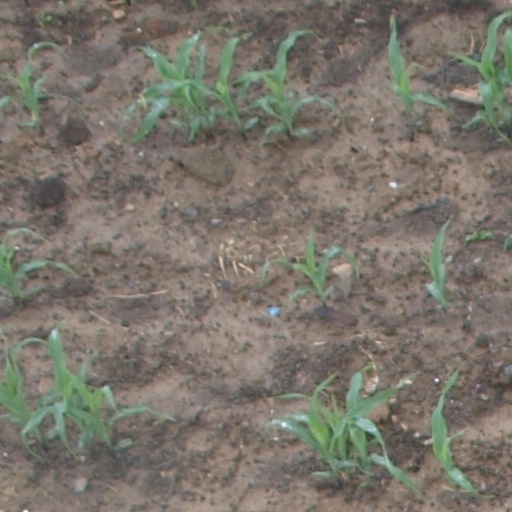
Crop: maize; corn